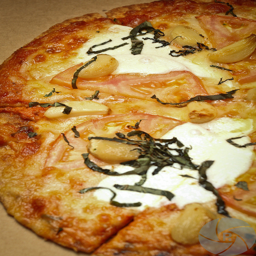
a pizza has cheese and herbs on it.
A pastry with cheese and greens sitting on a plate.
This is a picture of a pizza with tomatoes, cheese, garlic and seasoning.
A pizza with different vegetables on top of it
Cooked cheese pizza with vegetables and green herbs